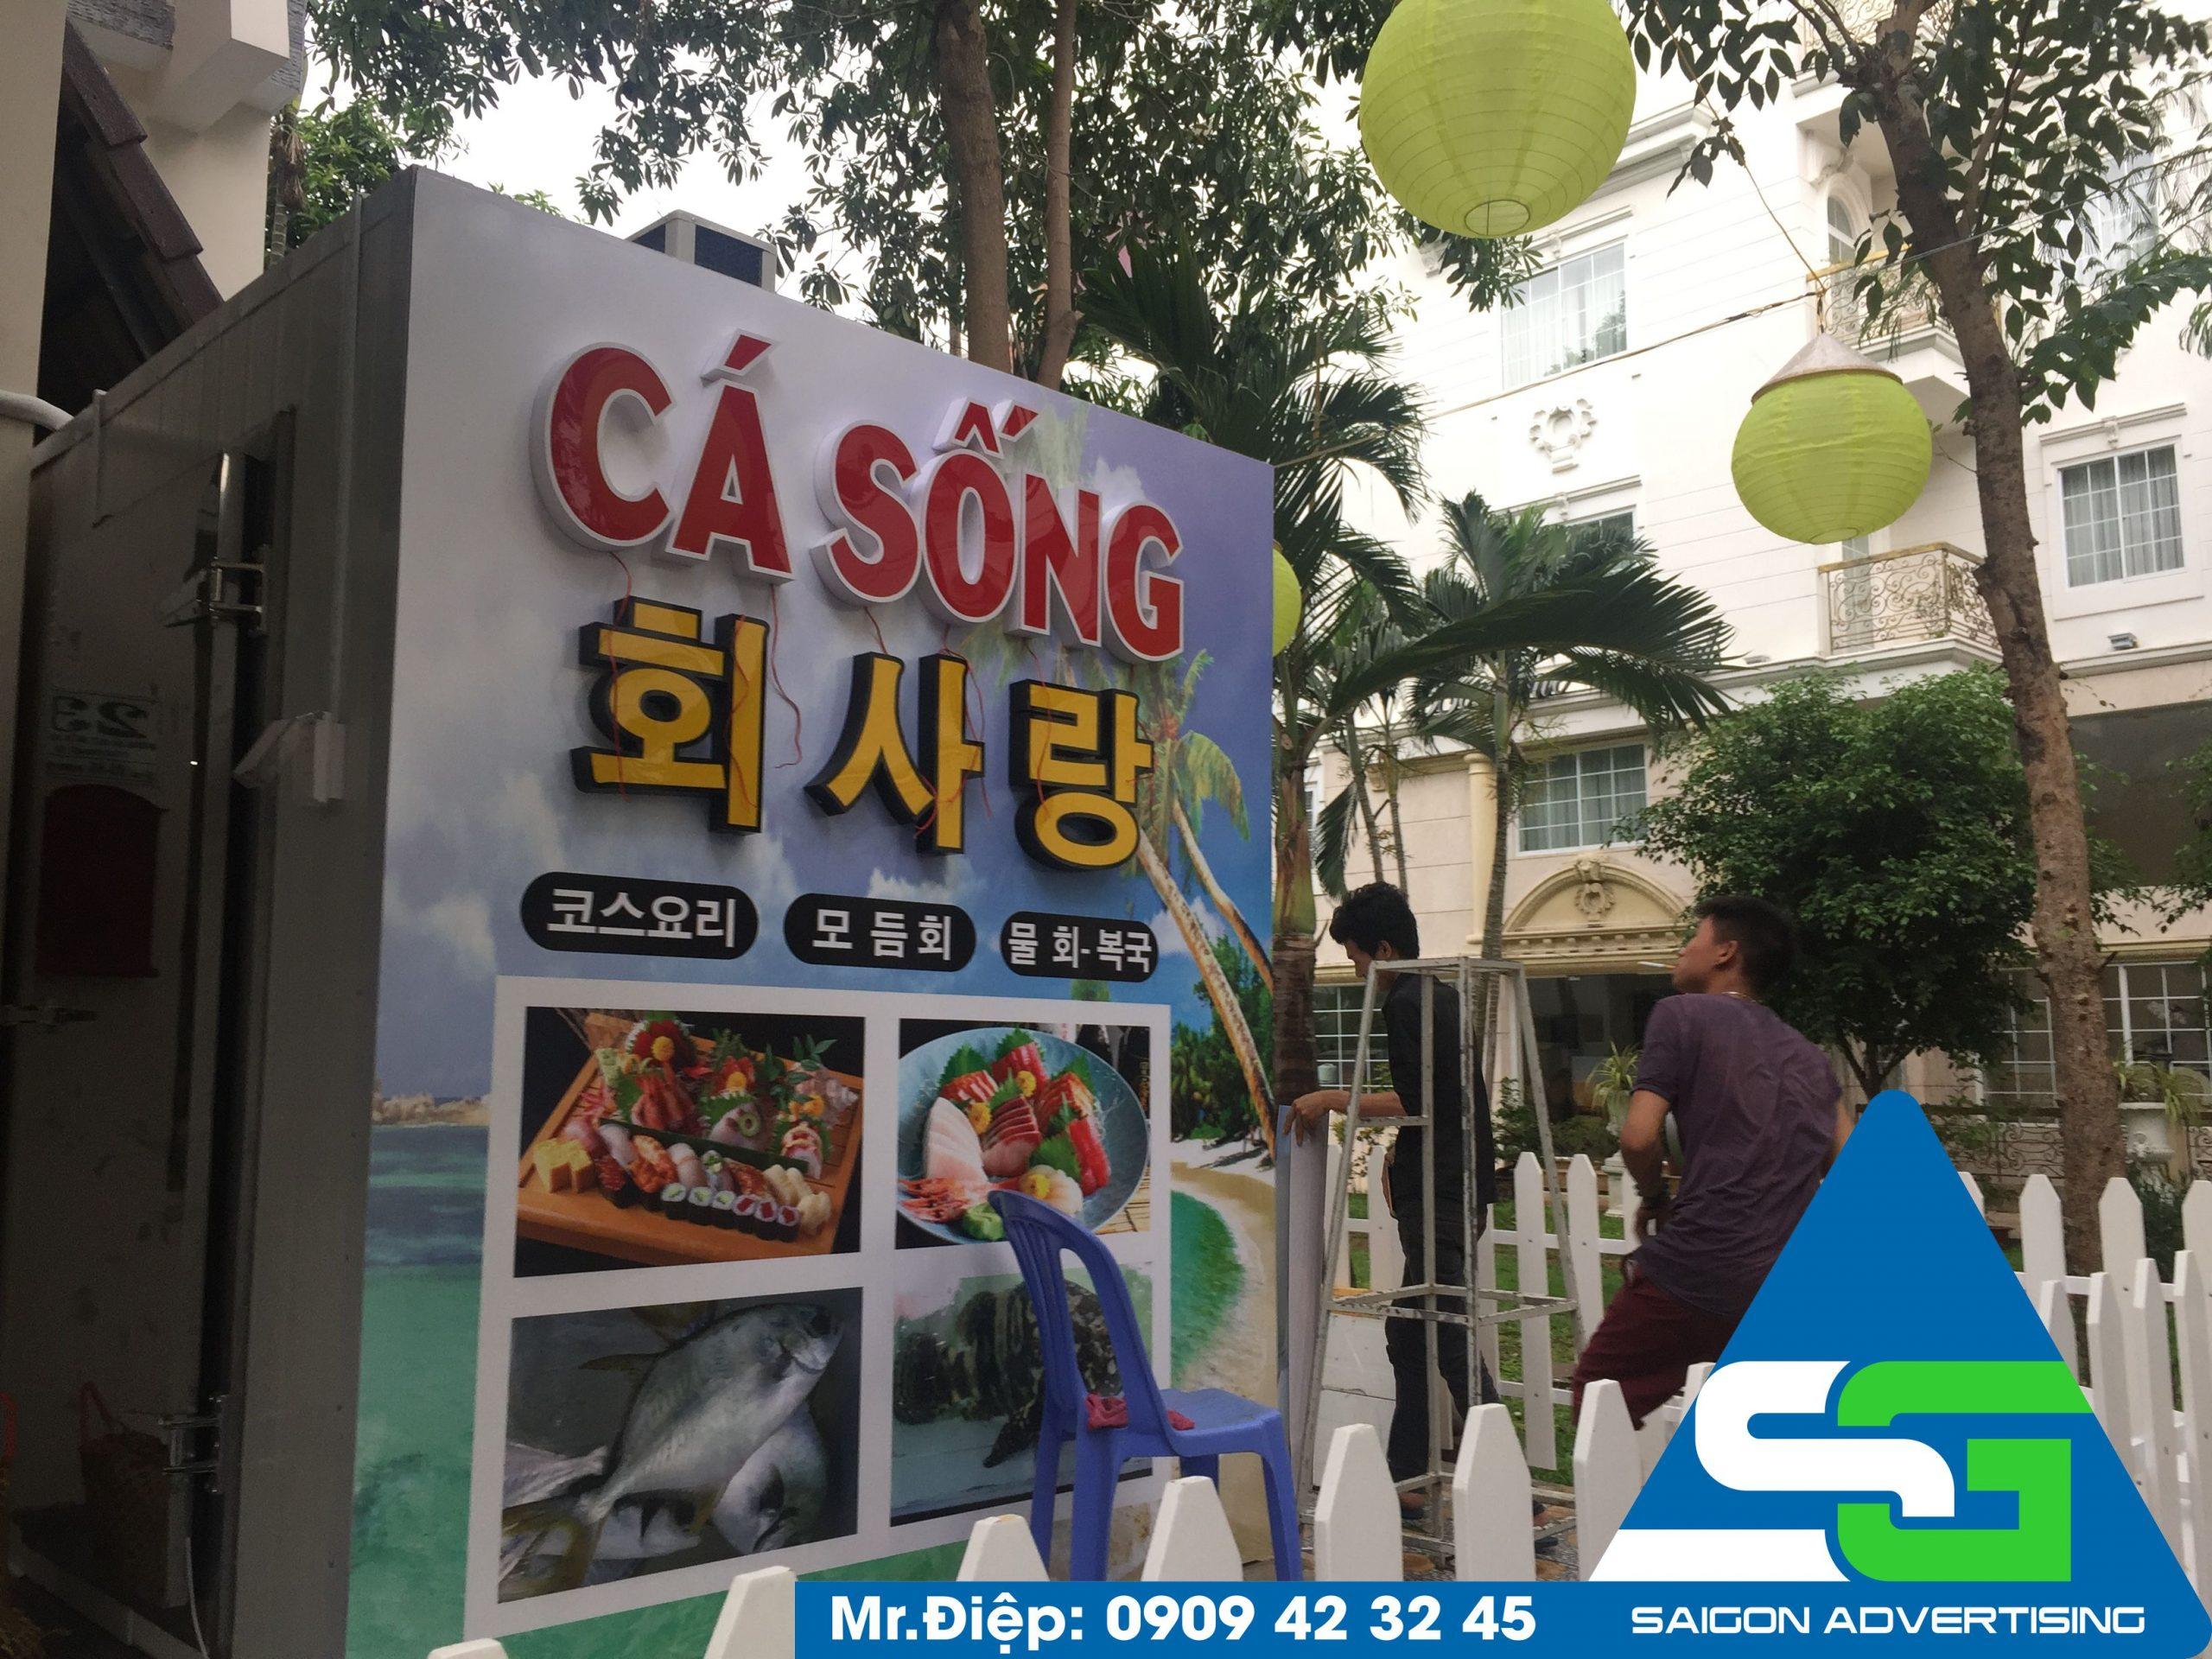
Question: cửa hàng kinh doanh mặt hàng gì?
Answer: cửa hàng kinh doanh cá sống